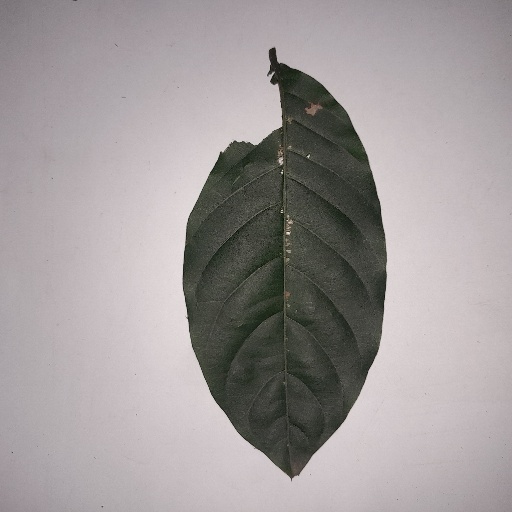
Species: HariTaki
Leaf condition: Shot Hole